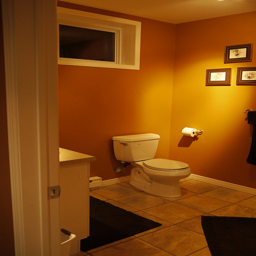
A bathroom with a small white toilet under a window.
A door opens to a view of a toilet.
a bathroom with a toilet and a tiled floor
A toilet sitting underneath a window and near some framed pictures and a roll of toilet paper in a bathroom.
The interior of a medium sized suburban bathroom